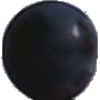
Label: Grape Blue 1